Poles in Lithuania

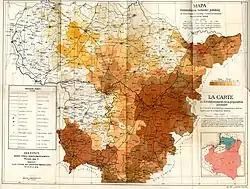
Polish Interwar map of Polish minority in Lithuania (in brown) in 1923, interpolation, based on the election results in Lithuania

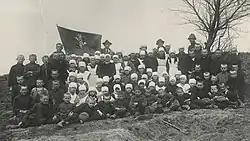

From 1918 to 1921 there were several conflicts, such as the activity of the Polish Military Organisation, Sejny uprising and a foiled attempt at a Polish coup of the Lithuanian government. The Polish–Lithuanian War and Żeligowski's mutiny led to such borders between Lithuania and Poland which resulted in many Poles living in the Lithuanian state and numerous Lithuanians outside of it. The loss of Vilnius was a painful blow to Lithuanian aspirations and identity, as most of the Vilnius region was part of the Second Polish Republic during the interwar period. The irredentist demand for its recovery became one of the most important elements of socio-political life in interwar Lithuania and resulted in the emergence of hostility and resentment against the Poles.